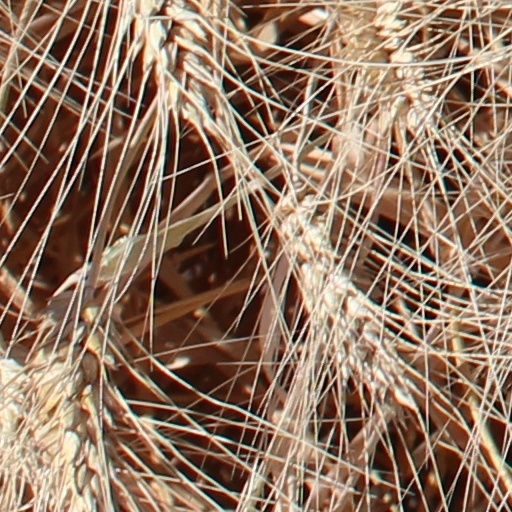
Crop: wheat